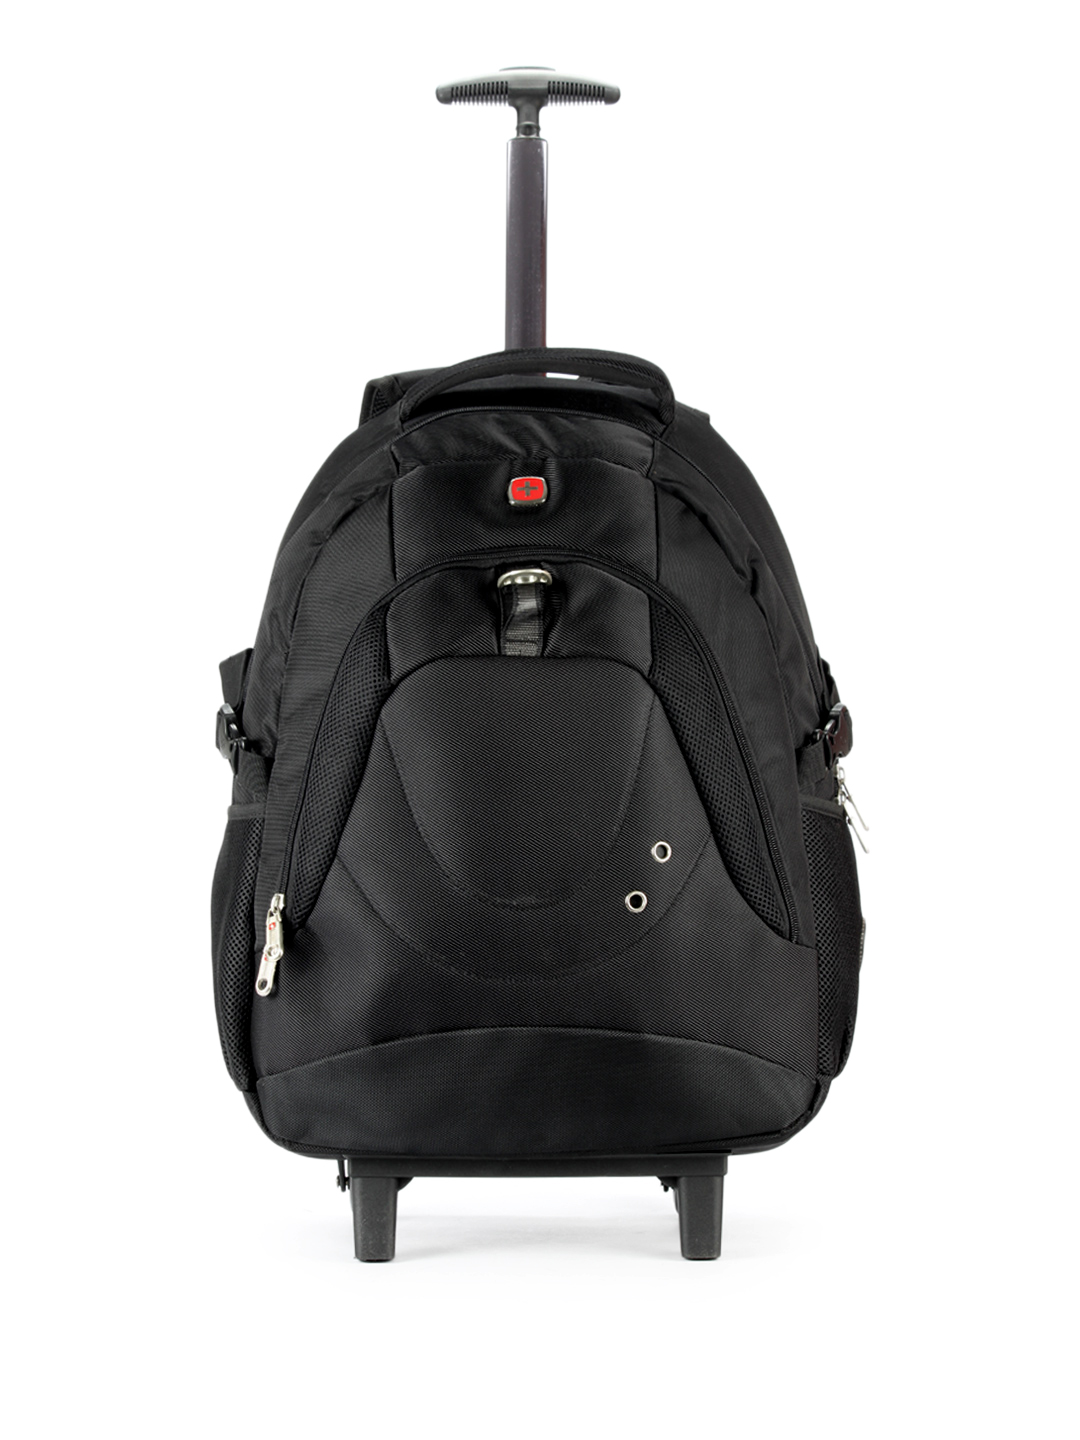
Cabarelli Men Black Laptop Bag
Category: Accessories / Bags / Laptop Bag
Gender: Men
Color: Black
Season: Summer 2012
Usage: Casual